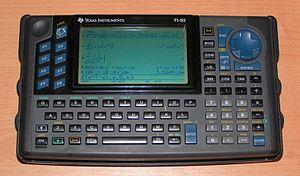
La société Texas Instruments diffuse depuis 1990 des calculatrices graphiques, utilisées aussi bien par les lycéens que les ingénieurs.